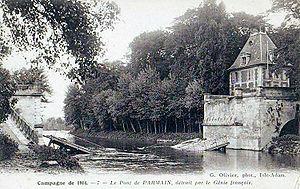
Parmain est une ville francilienne du Val-d'Oise, située sur la rive droite de l’Oise, à trente kilomètres à vol d’oiseau au nord de Paris. La commune, au caractère essentiellement résidentiel, avec le cœur historique du hameau de Jouy-le-Comte, fait partie de la région naturelle et historique du Vexin français et est membre fondateur du parc naturel régional du même nom. Elle forme avec L'Isle-Adam, son chef-lieu de canton situé sur l’autre rive de la rivière et avec qui elle partage sa gare, une agglomération d’environ 16 000 habitants. Ses habitants sont les Parminois et Parminoises.